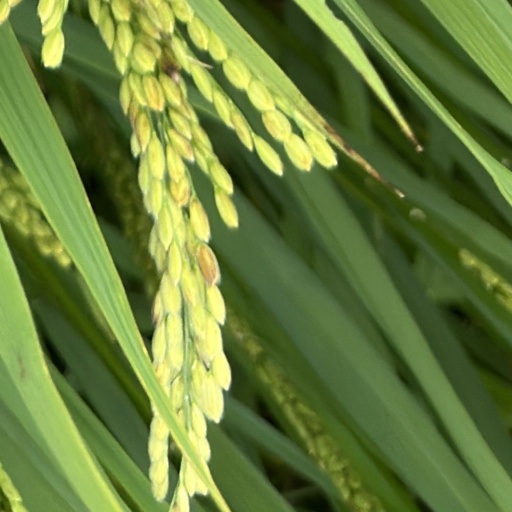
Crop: rice